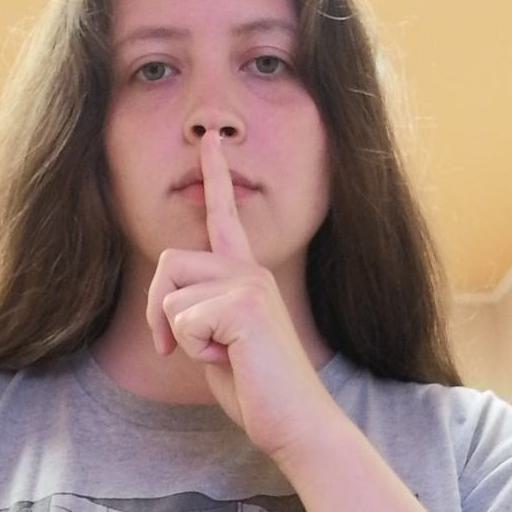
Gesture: mute